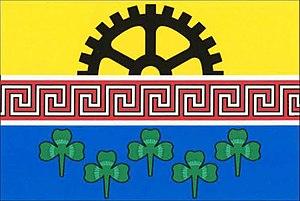
Velký Šenov est une ville du district de Děčín, dans la région d'Ústí nad Labem, en Tchéquie. Sa population s'élevait à 1 947 habitants en 2018.